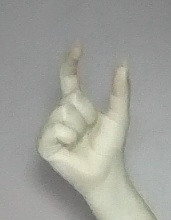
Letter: nun